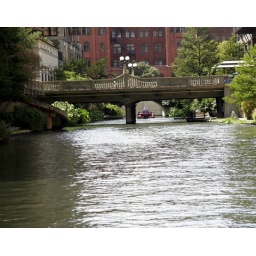
That's so water under the bridge